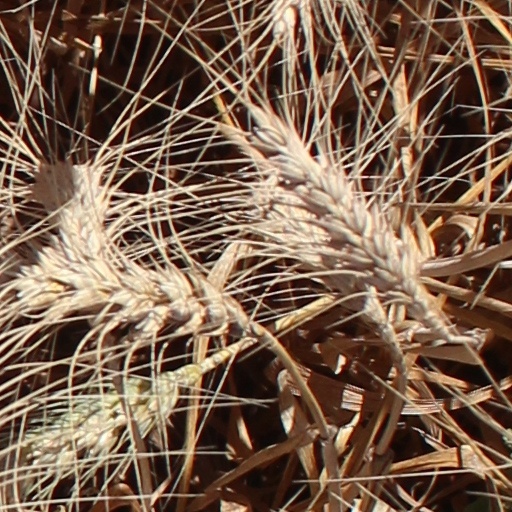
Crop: wheat